David M. Nelson

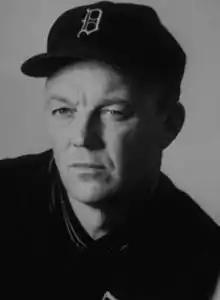

David Moir Nelson (April 29, 1920 – November 30, 1991) was an American football player, coach, college athletics administrator, author, and authority on college football playing rules. He served as the head football coach at Hillsdale College (1946–1947), the University of Maine (1949–1950), and the University of Delaware (1951–1965), compiling a career record of 105–48–6. During his 15 years as the head coach at Delaware, he tallied a mark of 84–42–2 and gained fame as the father of the Wing T offensive formation. From 1951 to 1984, he served as Delaware's athletic director. In 1957, Nelson was named to the National Collegiate Athletic Association Football Rules Committee and in 1962 became its Secretary-Editor, a position he held for 29 years until his death, the longest tenure in Rules Committee history. In this role, he edited the official college football rulebook and provided interpretations on how the playing rules were to be applied to game situations. Nelson was inducted into the College Football Hall of Fame as a coach in 1987.